6th Foreign Engineer Regiment

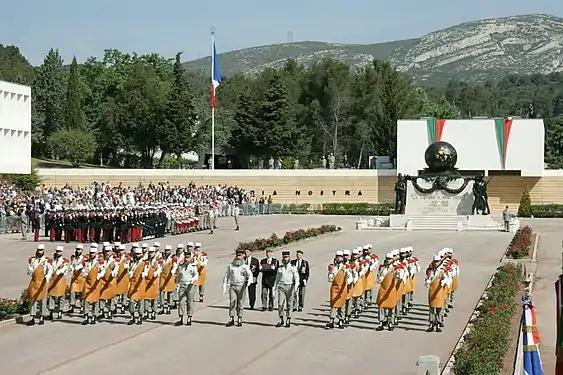
Each year, the Foreign Legion commemorates and celebrates Camarón at its headquarters in Aubagne and at the Bastille Day military parade in Paris; featuring the Pionniers leading and opening the way.

The 6th Foreign Engineer Regiment was a unit of the Foreign Legion in the French Army, part of the rapid reaction force and component of the 6th Light Armoured Division, (6 DLB). The 6th Foreign Engineer Regiment became the 1st Foreign Engineer Regiment (1 REG) in 1999.